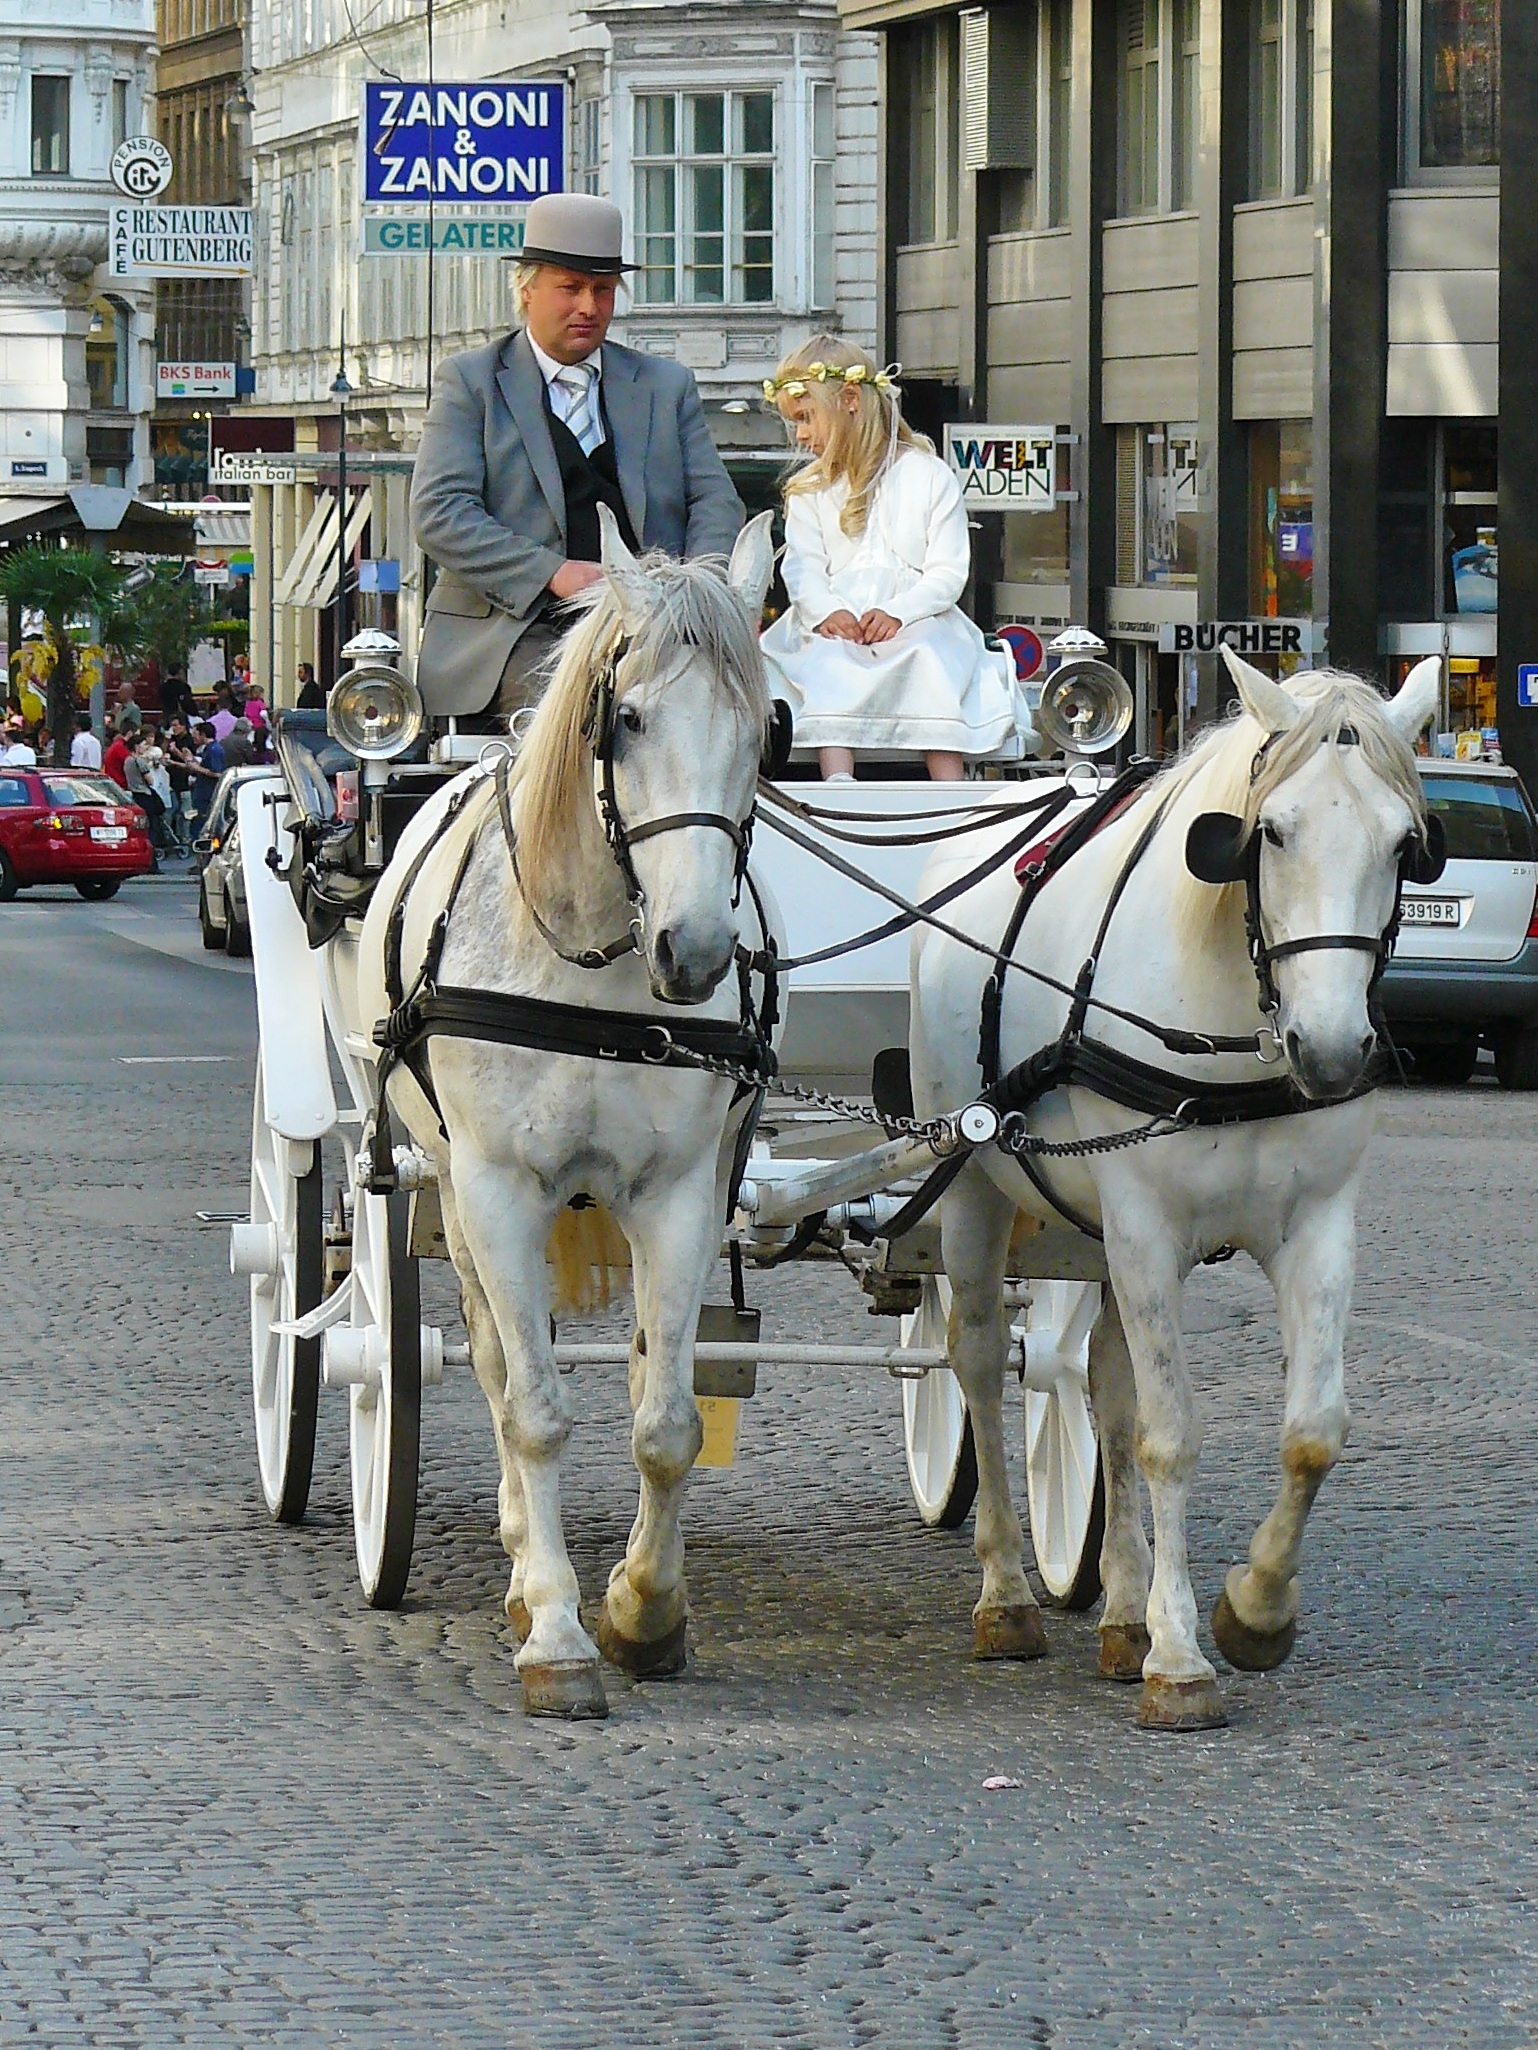
girl, wagon, vehicle, drive, horse, child, human, nostalgia, white dress, festive, austria, horses, vienna, carriage, coach, coachman, communion, horse drawn carriage, pack animal, white horses, carriage ride, eke, land vehicle, horse like mammal, horse harness, horse and buggy, communion feast